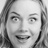
Emotion: surprise